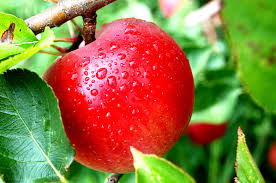
Label: Apple